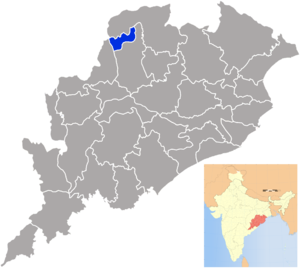
Le district de Jharsuguda est un district de l'état de l'Odisha, en Inde.